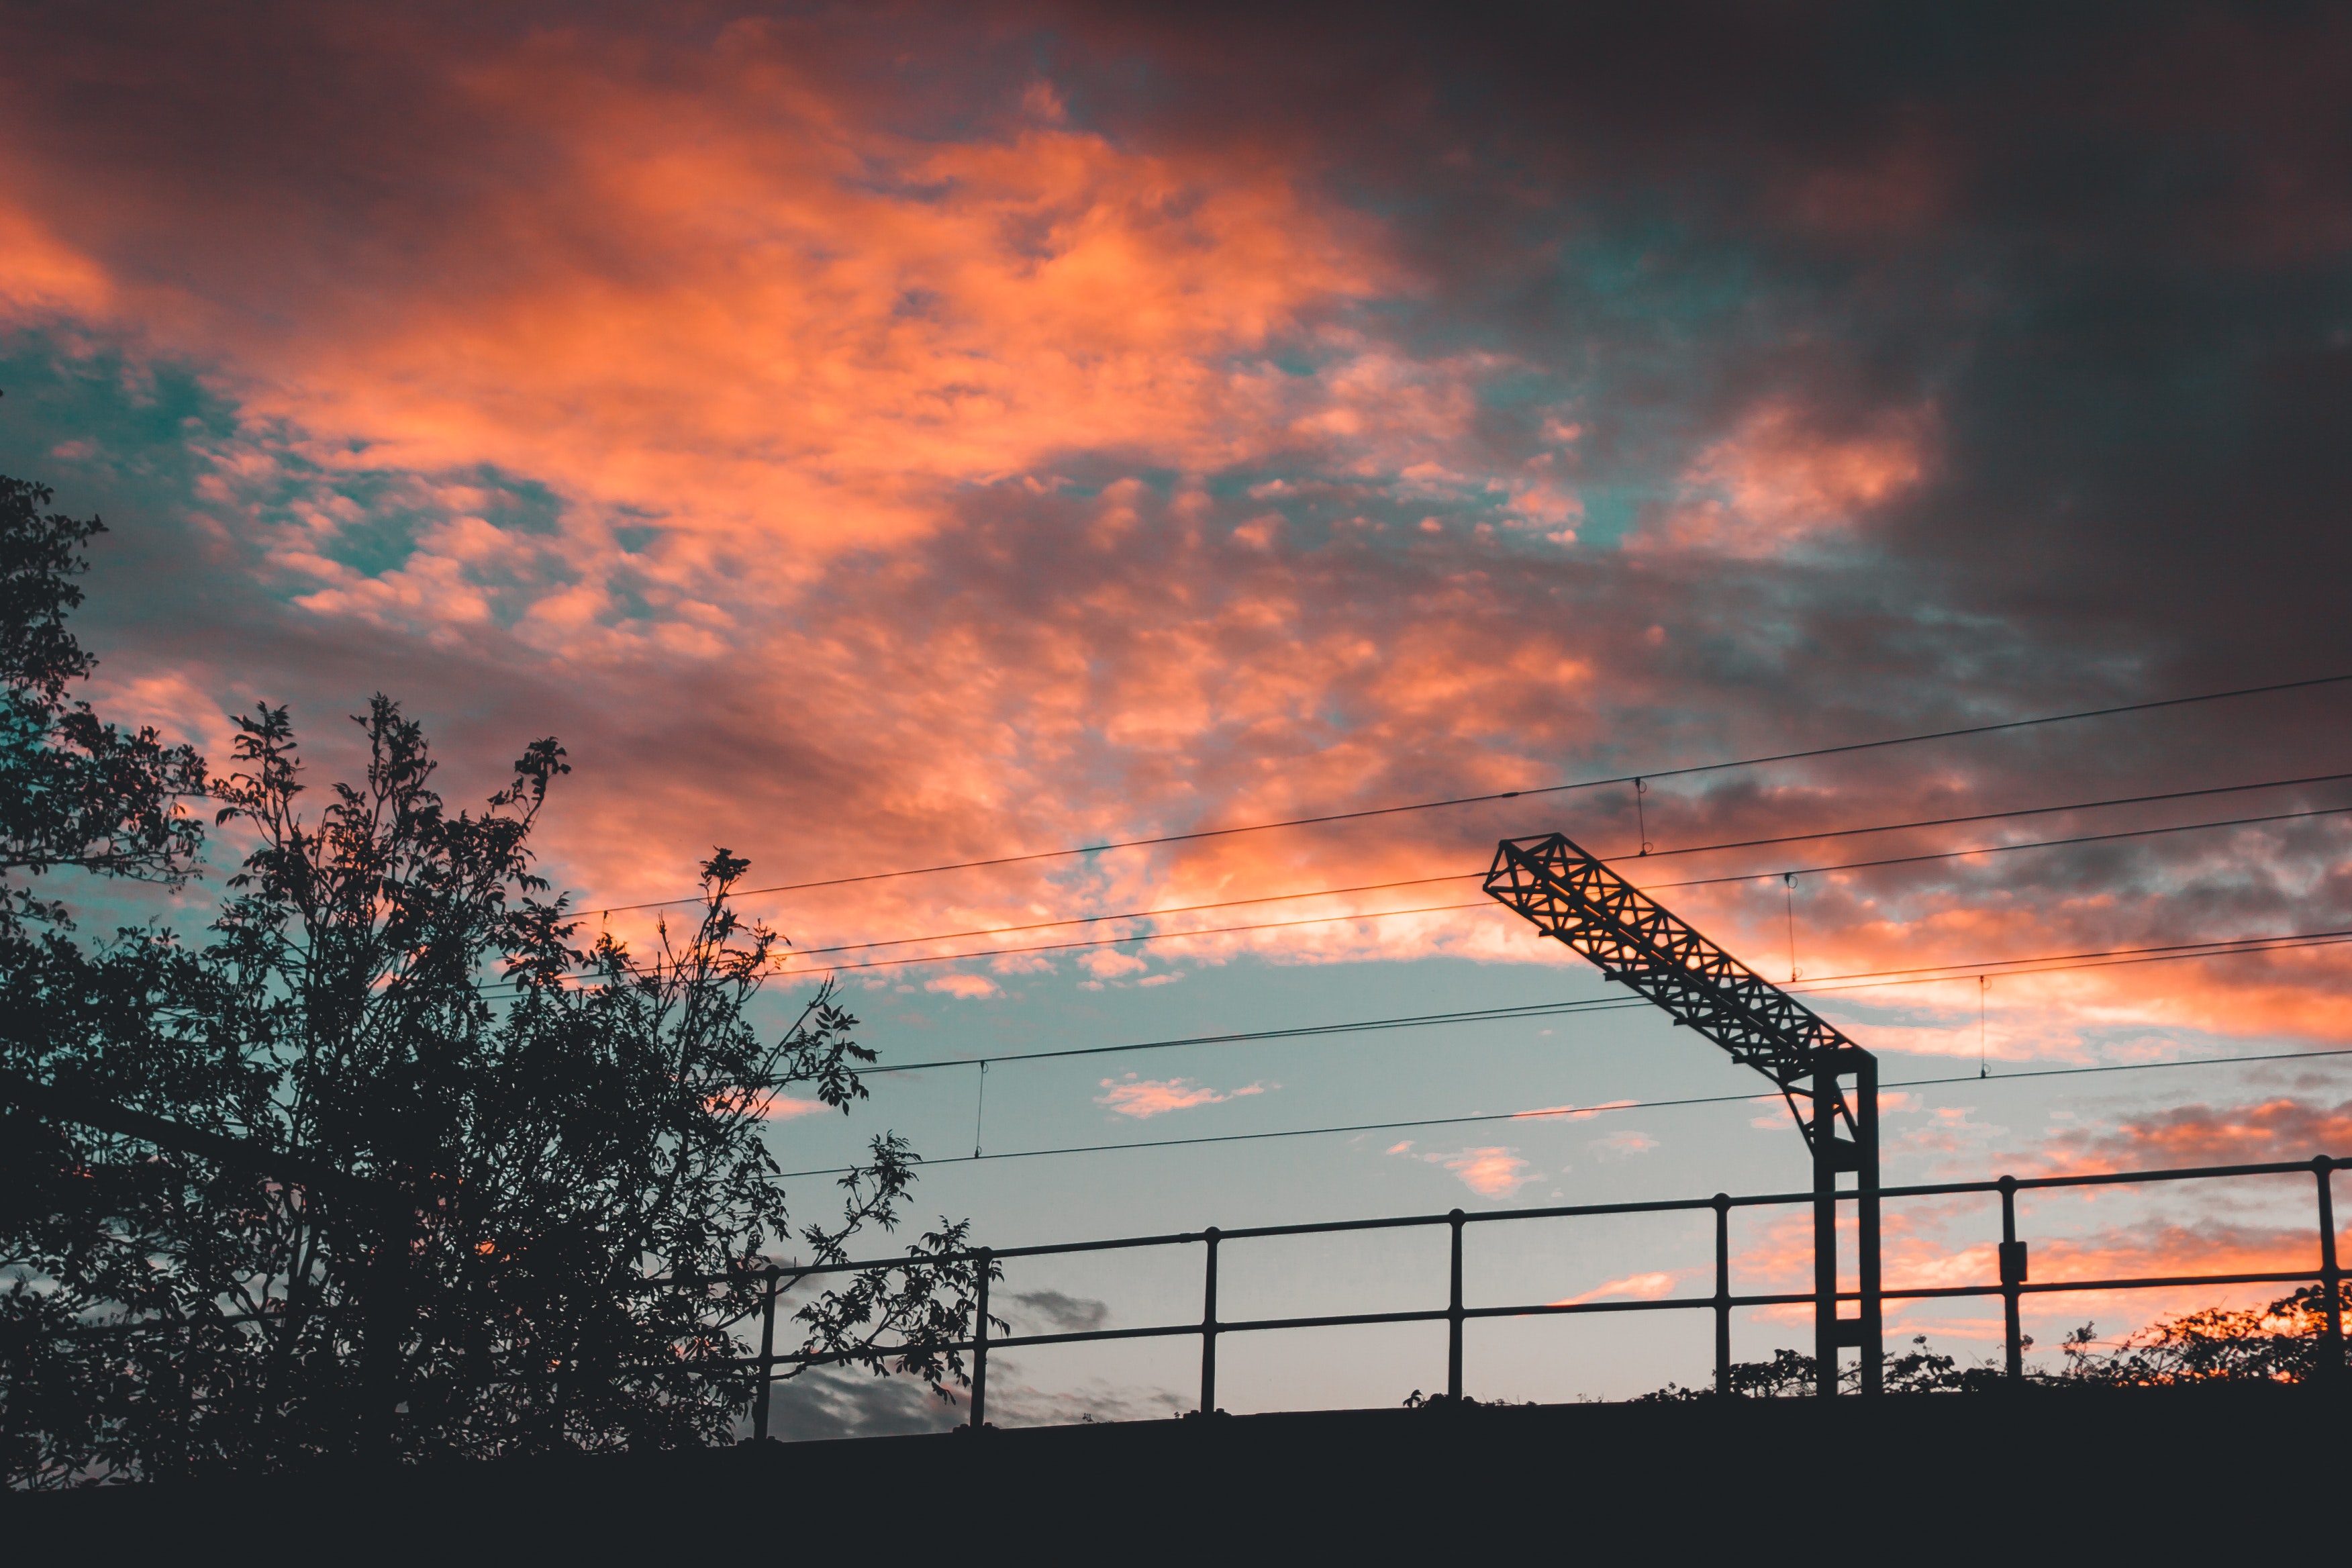
sky, cloud, sunset, afterglow, evening, horizon, tree, sunrise, water, morning, atmosphere, dusk, meteorological phenomenon, landscape, plant, dawn, reflection, red sky at morning